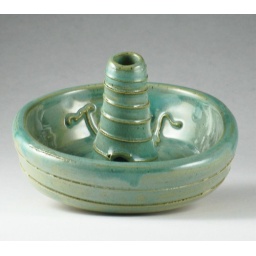
Flower bowl - hole in the tube allows flowers to drink from the bowl.